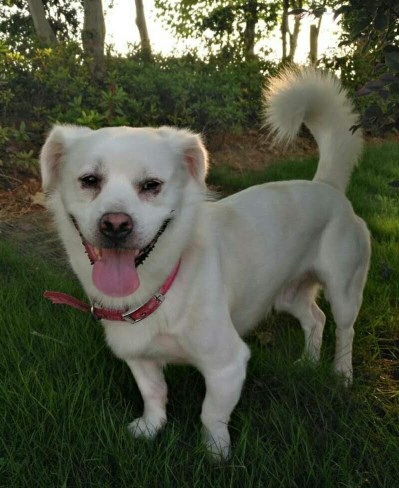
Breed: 3580-n000122-Labrador_retriever